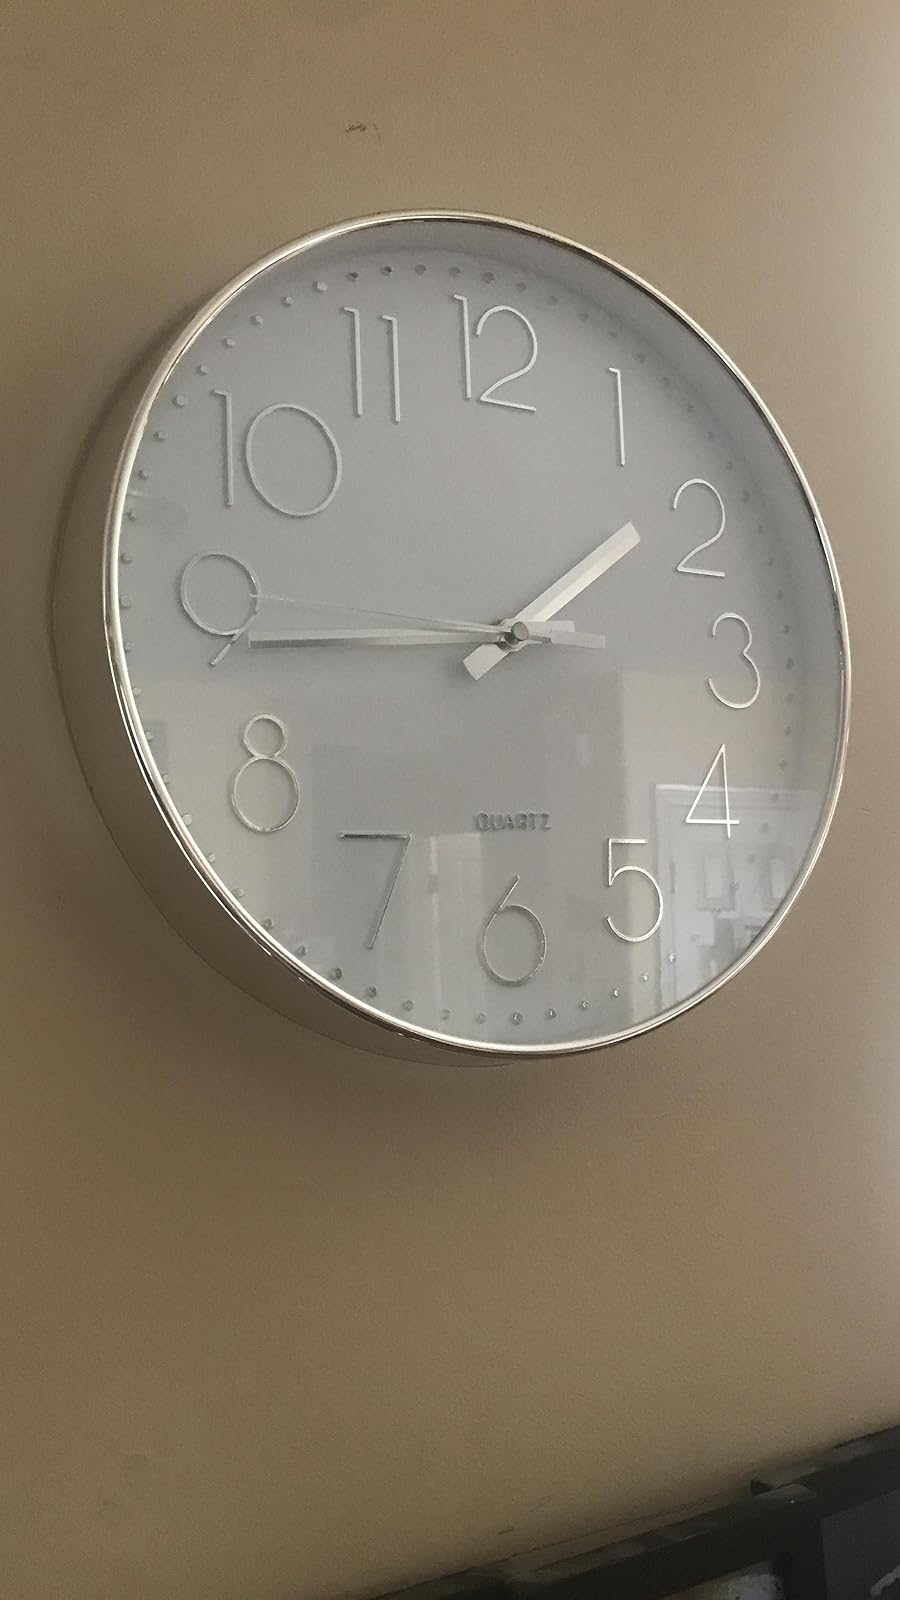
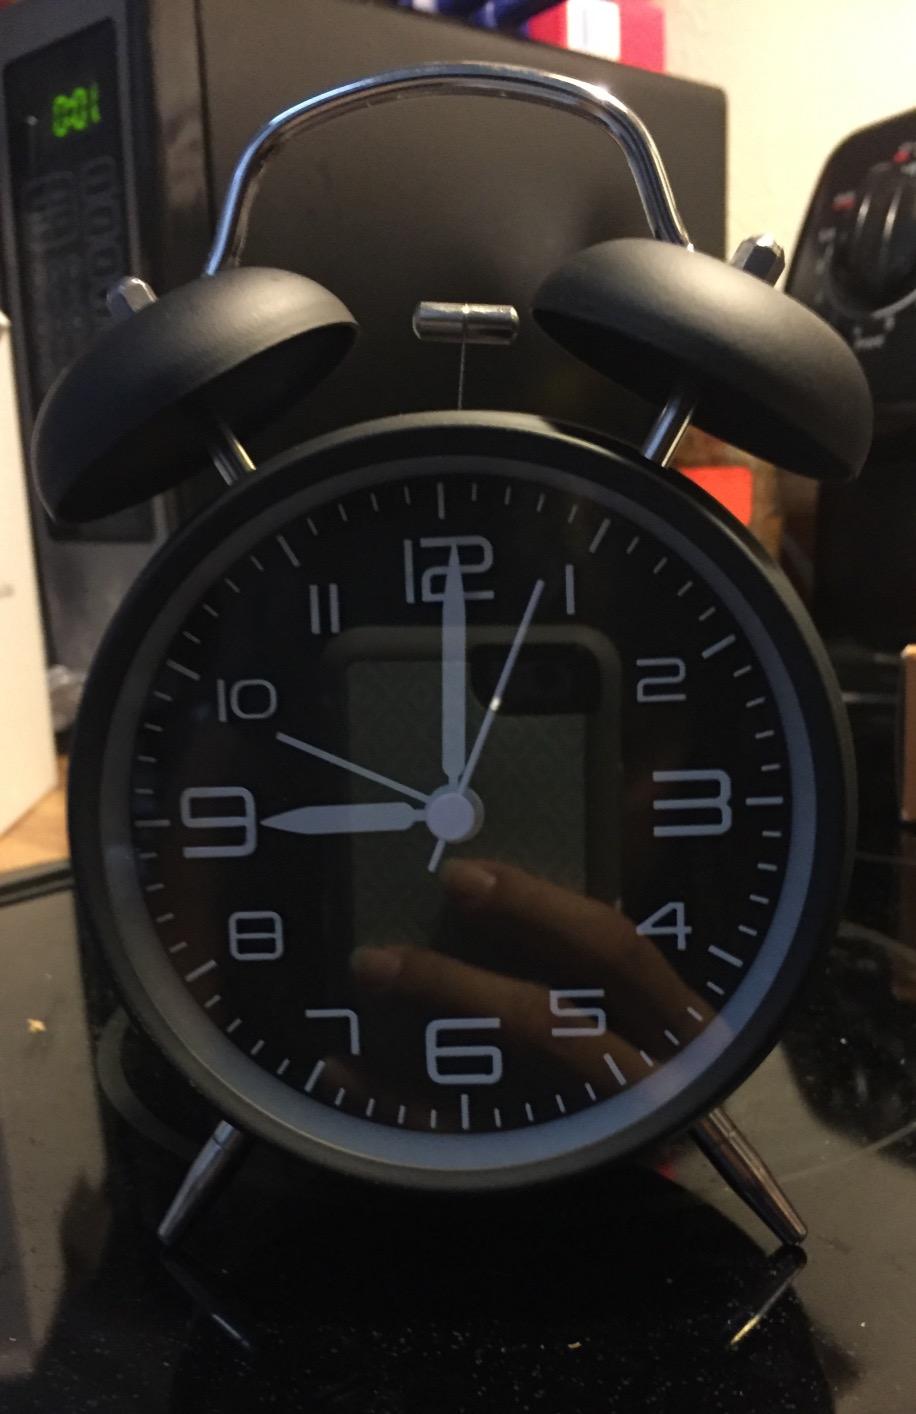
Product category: clock
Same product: no